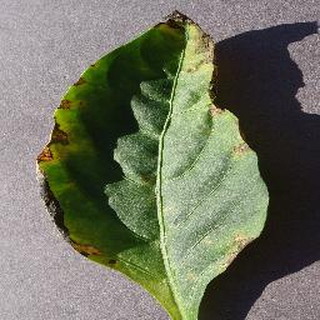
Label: bell_pepper_bacterial_spot